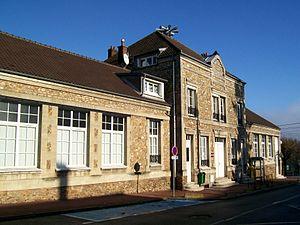
La maison des associations dans l'ancienne mairie-école de 1889.
Survilliers est une commune française située dans le canton de Goussainville, dans le département du Val-d'Oise en région Île-de-France. Elle appartient à l'unité urbaine de Fosses et à l'aire urbaine de Paris.